Packard Station Sedan

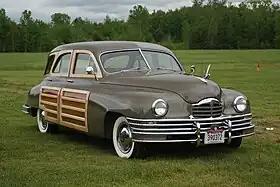
1948 Packard Station Sedan

The Packard Station Sedan was a luxury station wagon model produced by the Packard Motor Car Company of Detroit, Michigan between 1948 and 1950, using the reintroduced Packard Eight platform. By offering the Station Sedan Packard could market a vehicle with station wagon attributes, but without the investment cost associated with a complete station wagon development program.